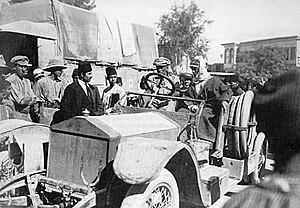
Henry Royce dit Sir Frederick Henry Royce, est un mécanicien britannique de génie, pionnier de l'histoire de l'automobile et de l'histoire de l'aviation, anobli baronnet de la noblesse britannique. Il est cofondateur de la prestigieuse marque d'automobile et de moteurs d'avions Rolls-Royce en 1904 avec Charles Rolls.
La bataille de Damas, chute de Damas ou prise de Damas est une bataille de la Première Guerre mondiale. Elle fait partie de la campagne du Sinaï et de la Palestine et oppose les forces alliées de l'Empire britannique et du royaume hachémite du Hedjaz, proclamé en 1916, à celles de l'Empire ottoman soutenu par l'Allemagne. Les forces ottomanes, défaites en Palestine, se replient vers la Syrie ottomane. Menacées d'encerclement par les forces britanniques de l'Egyptian Expeditionary Force et les insurgés arabes, elles doivent abandonner Damas.